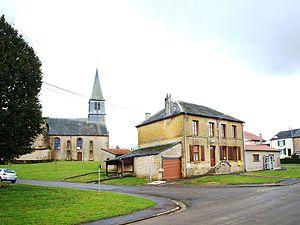
Belleville-et-Châtillon-sur-Bar (Ardennes, France)
L'église de la Décollation-de-Saint-Jean-Baptiste est une église située à Belleville-et-Châtillon-sur-Bar, en France.
Châtillon-sur-Bar est une commune associée de Belleville-et-Châtillon-sur-Bar et une ancienne commune française, située dans le département des Ardennes en région Grand Est.